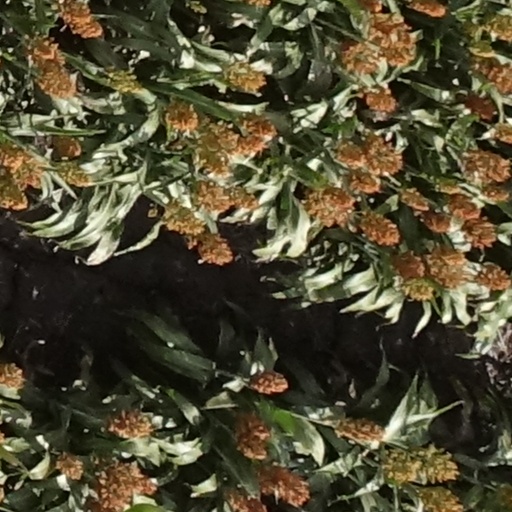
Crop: sorghum